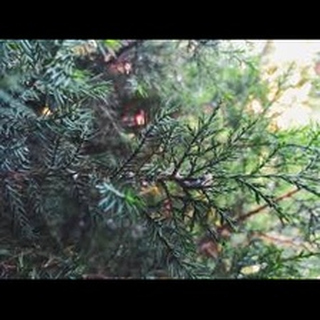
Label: wheat_mite